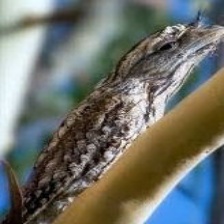
Species: TAWNY FROGMOUTH
Scientific name: PODARGUS STRIGOIDES